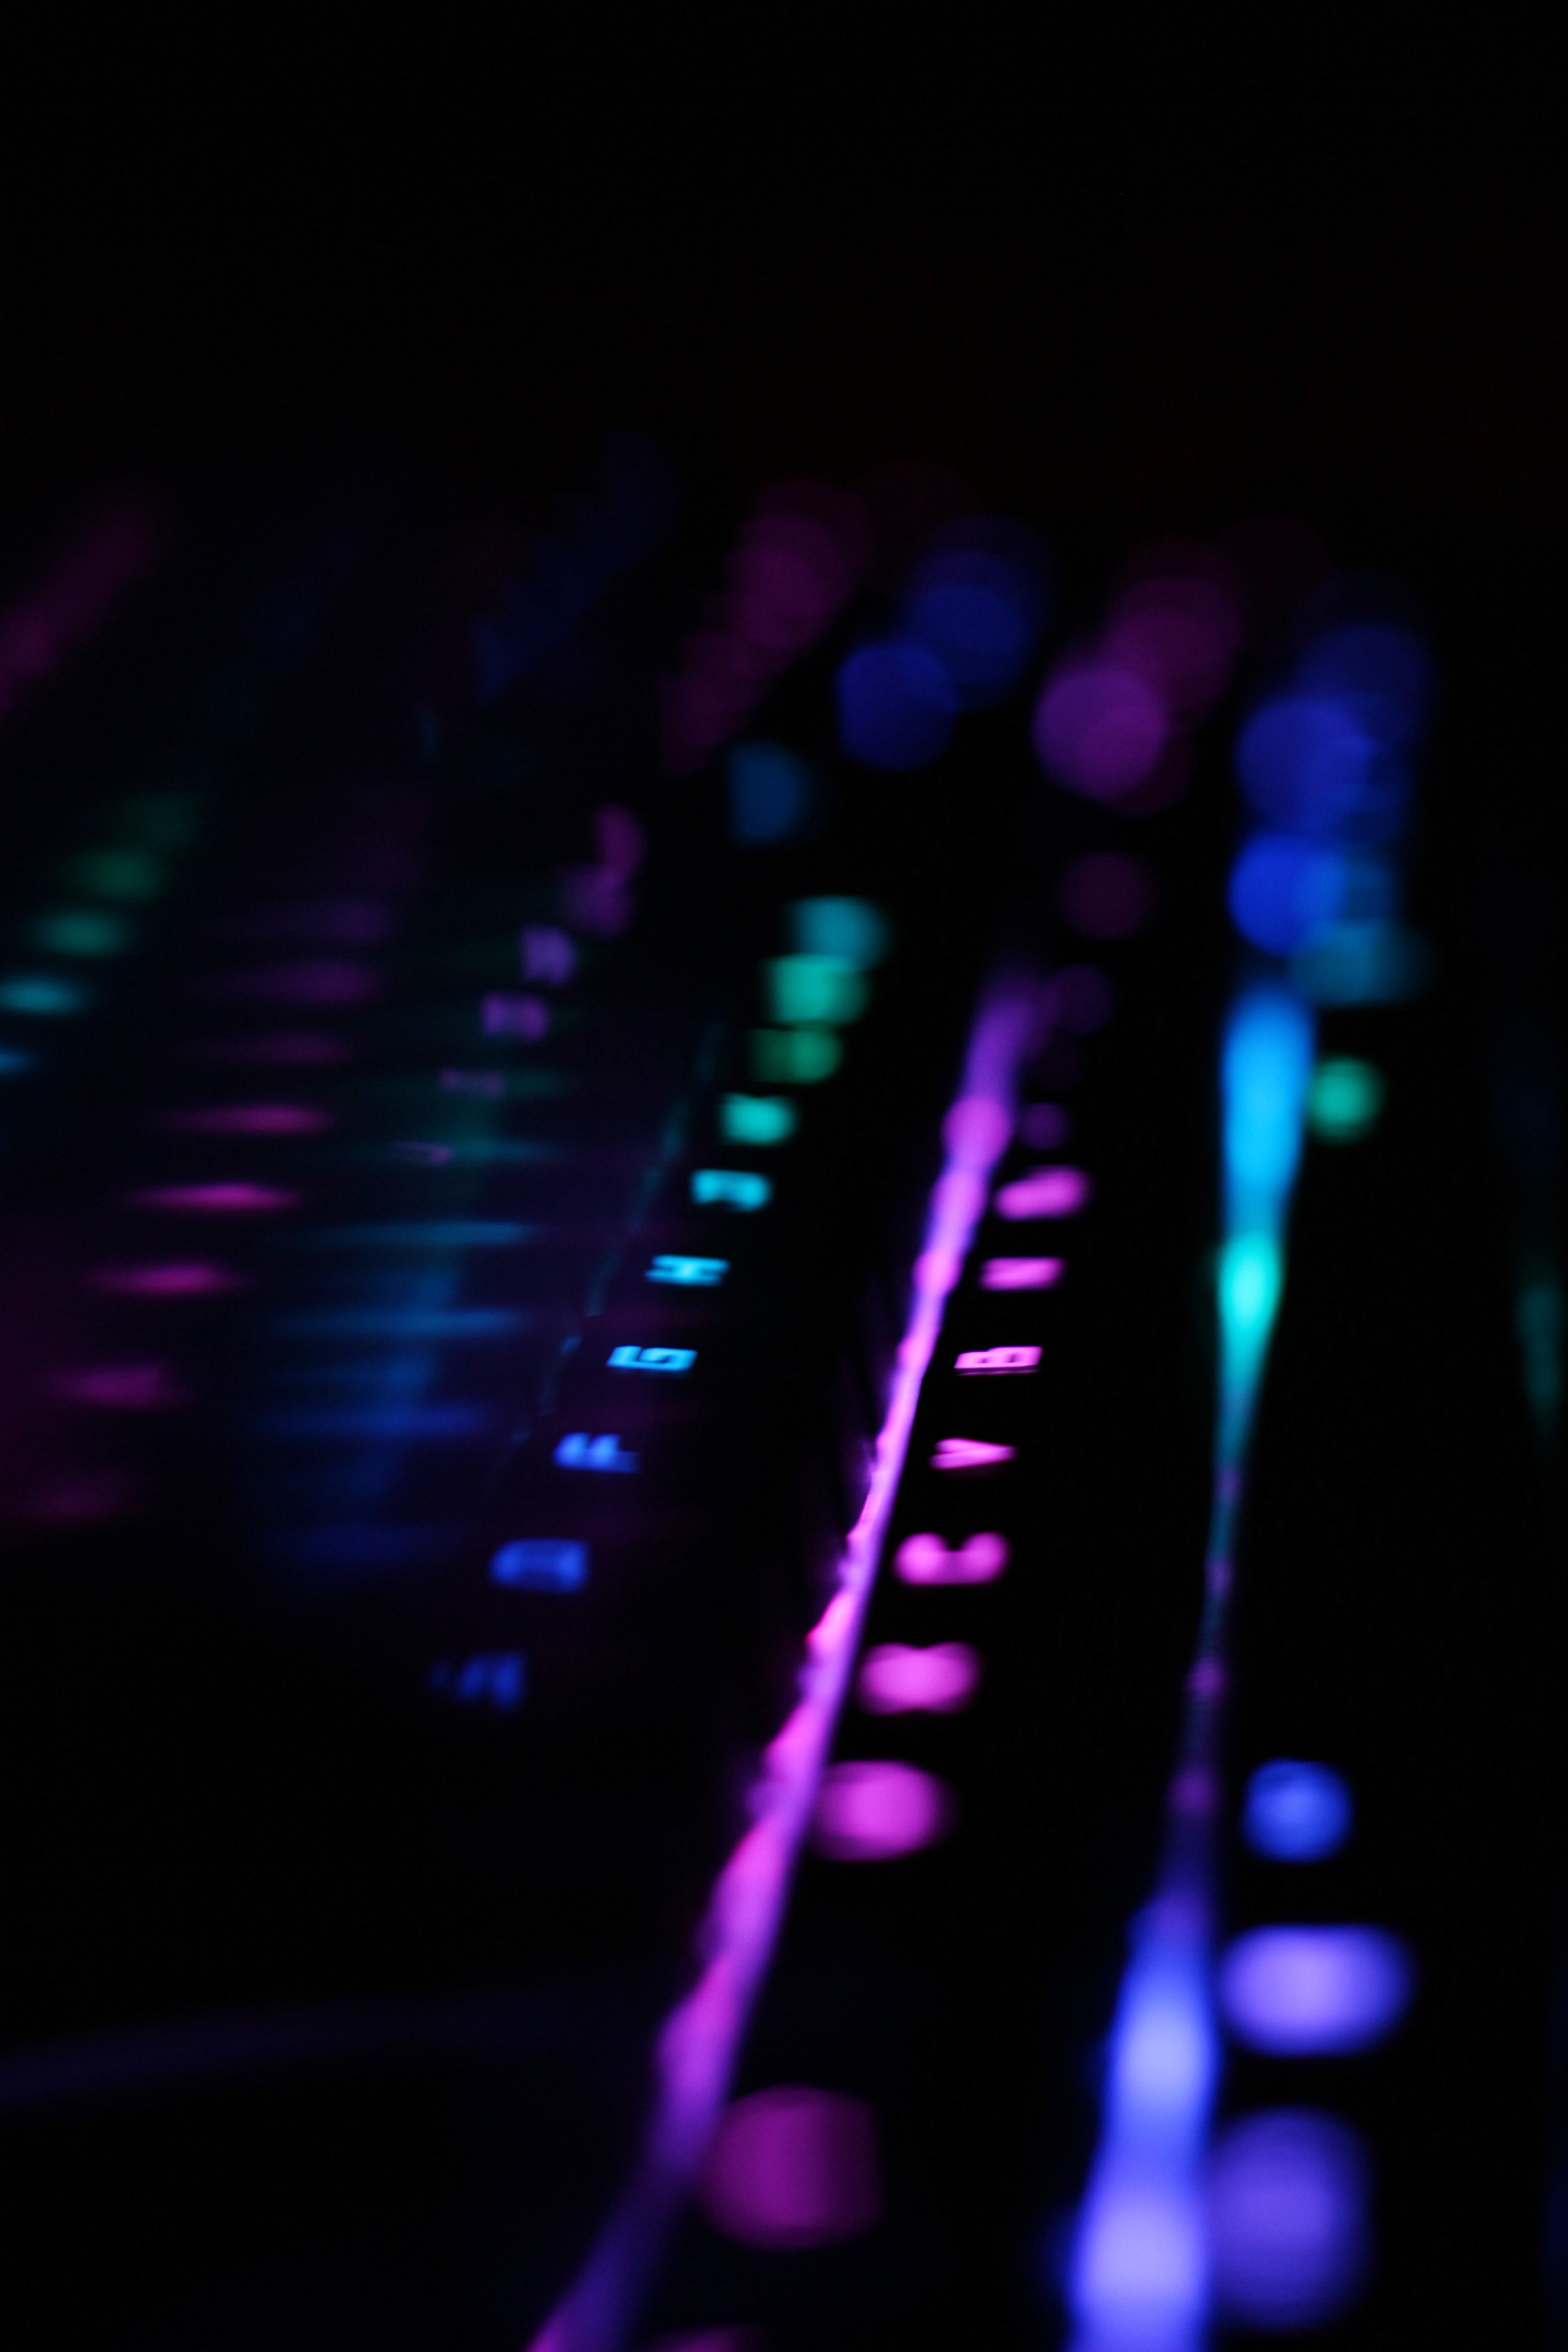
light, night, purple, line, color, darkness, blue, lighting, lens flare, shape